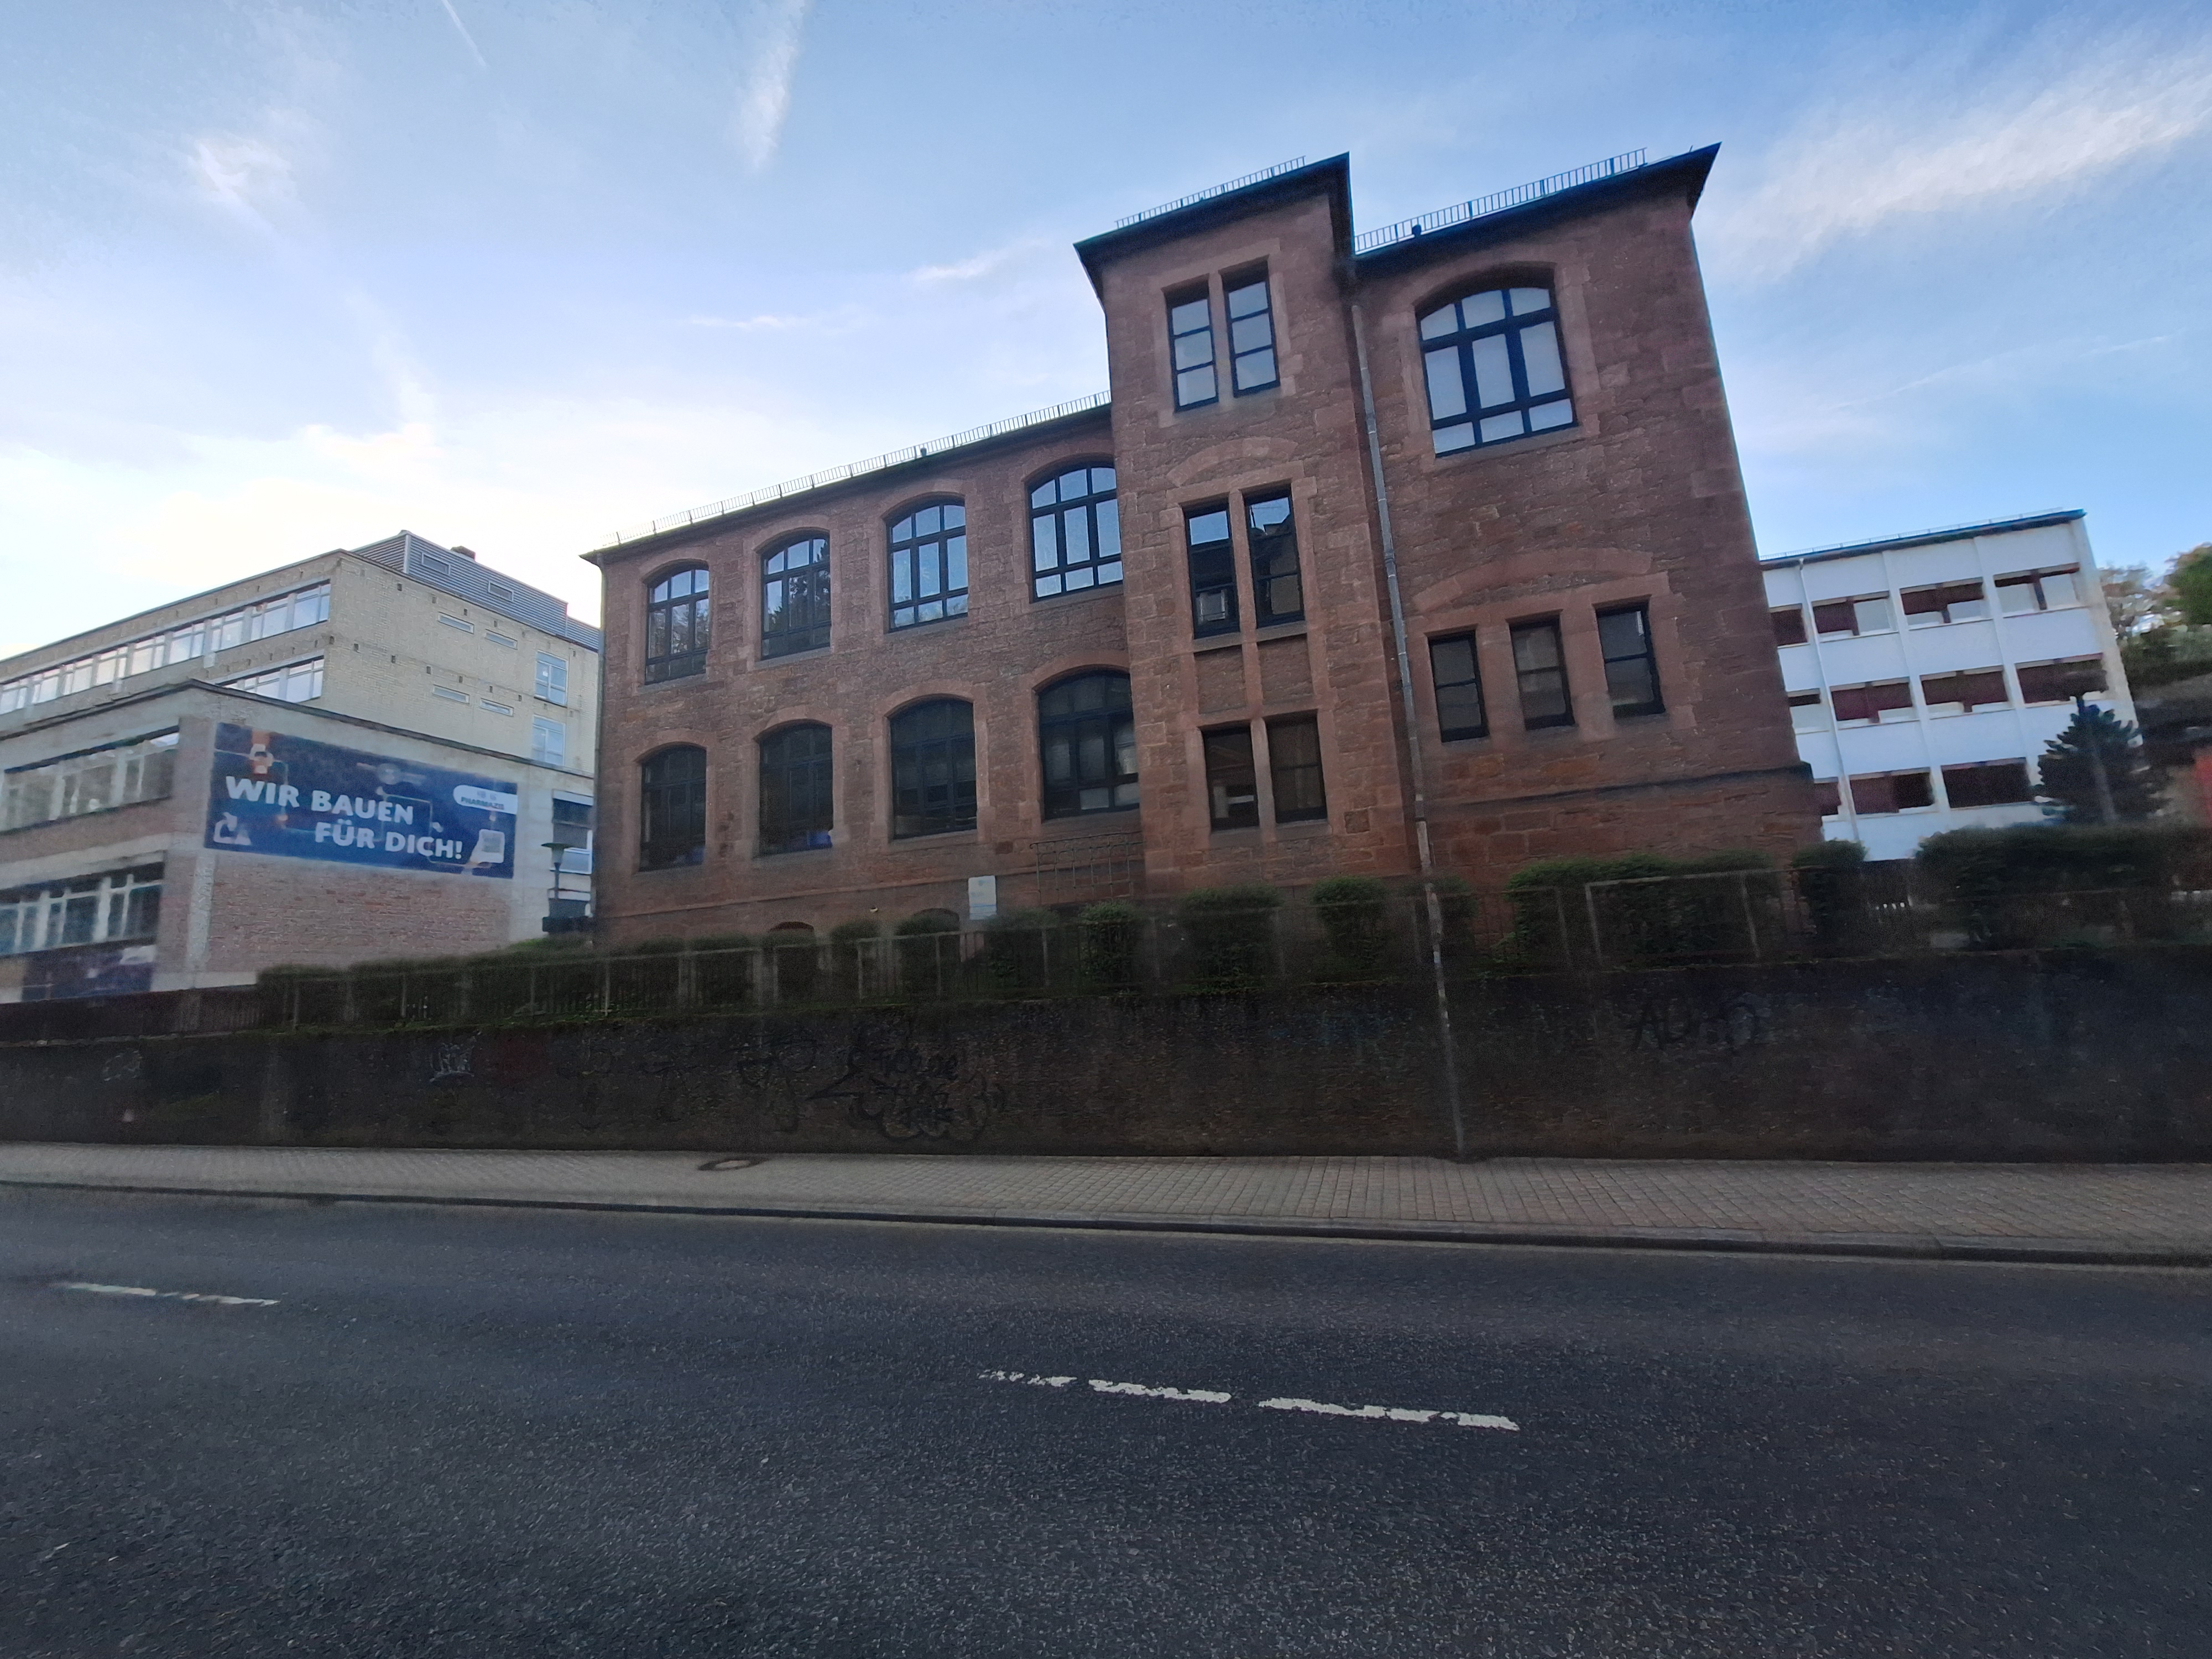
Building: Marbacher Weg 6